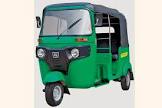
Vehicle type: Auto Rickshaws